Marcan priority

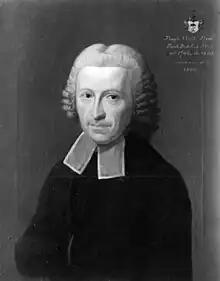
Gottlob Christian Storr

The tradition handed down by the Church Fathers regarded Matthew as the first Gospel written in Hebrew, which was later used as a source by Mark and Luke. It is seen as early as in Irenaeus's book "Against Heresies". Augustine of Hippo wrote in the 5th century: "Now, those four evangelists whose names have gained the most remarkable circulation over the whole world, and whose number has been fixed as four, ...are believed to have written in the order which follows: first Matthew, then Mark, thirdly Luke, lastly John." And: "Of these four, it is true, only Matthew is reckoned to have written in the Hebrew language; the others in Greek. And however they may appear to have kept each of them a certain order of narration proper to himself, this certainly is not to be taken as if each individual writer chose to write in ignorance of what his predecessor had done...".